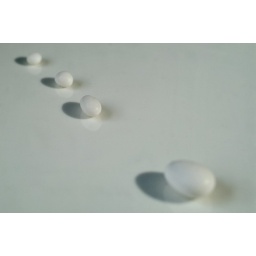
White peanuts on a white plate.SB 600 on the right, over cast light via window coming from the left